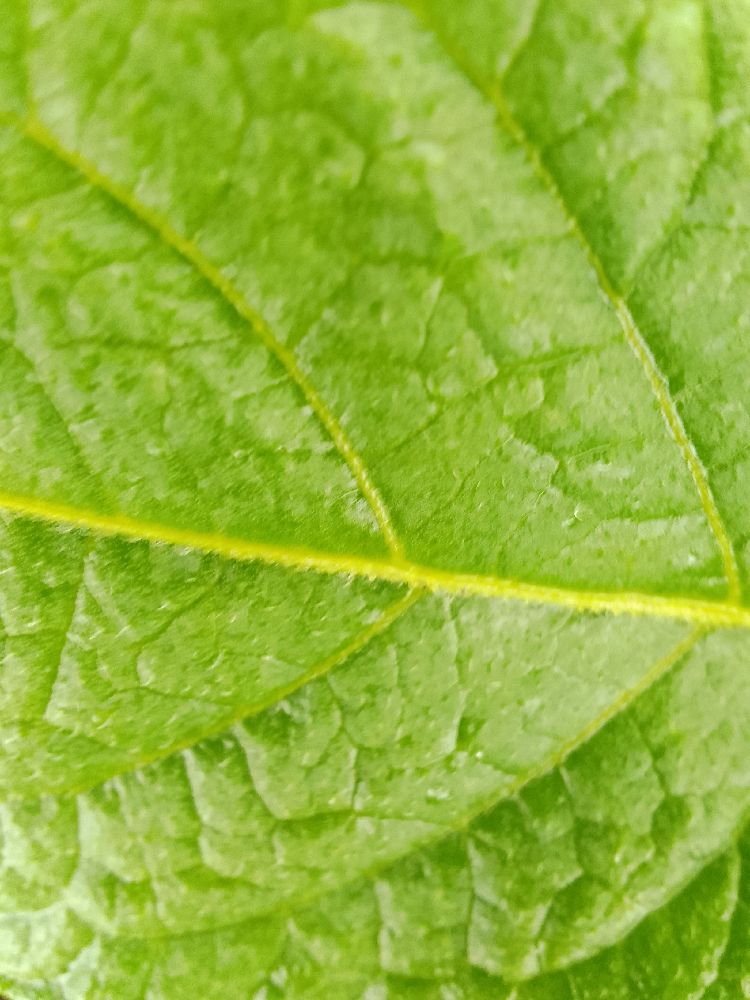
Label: Healthy